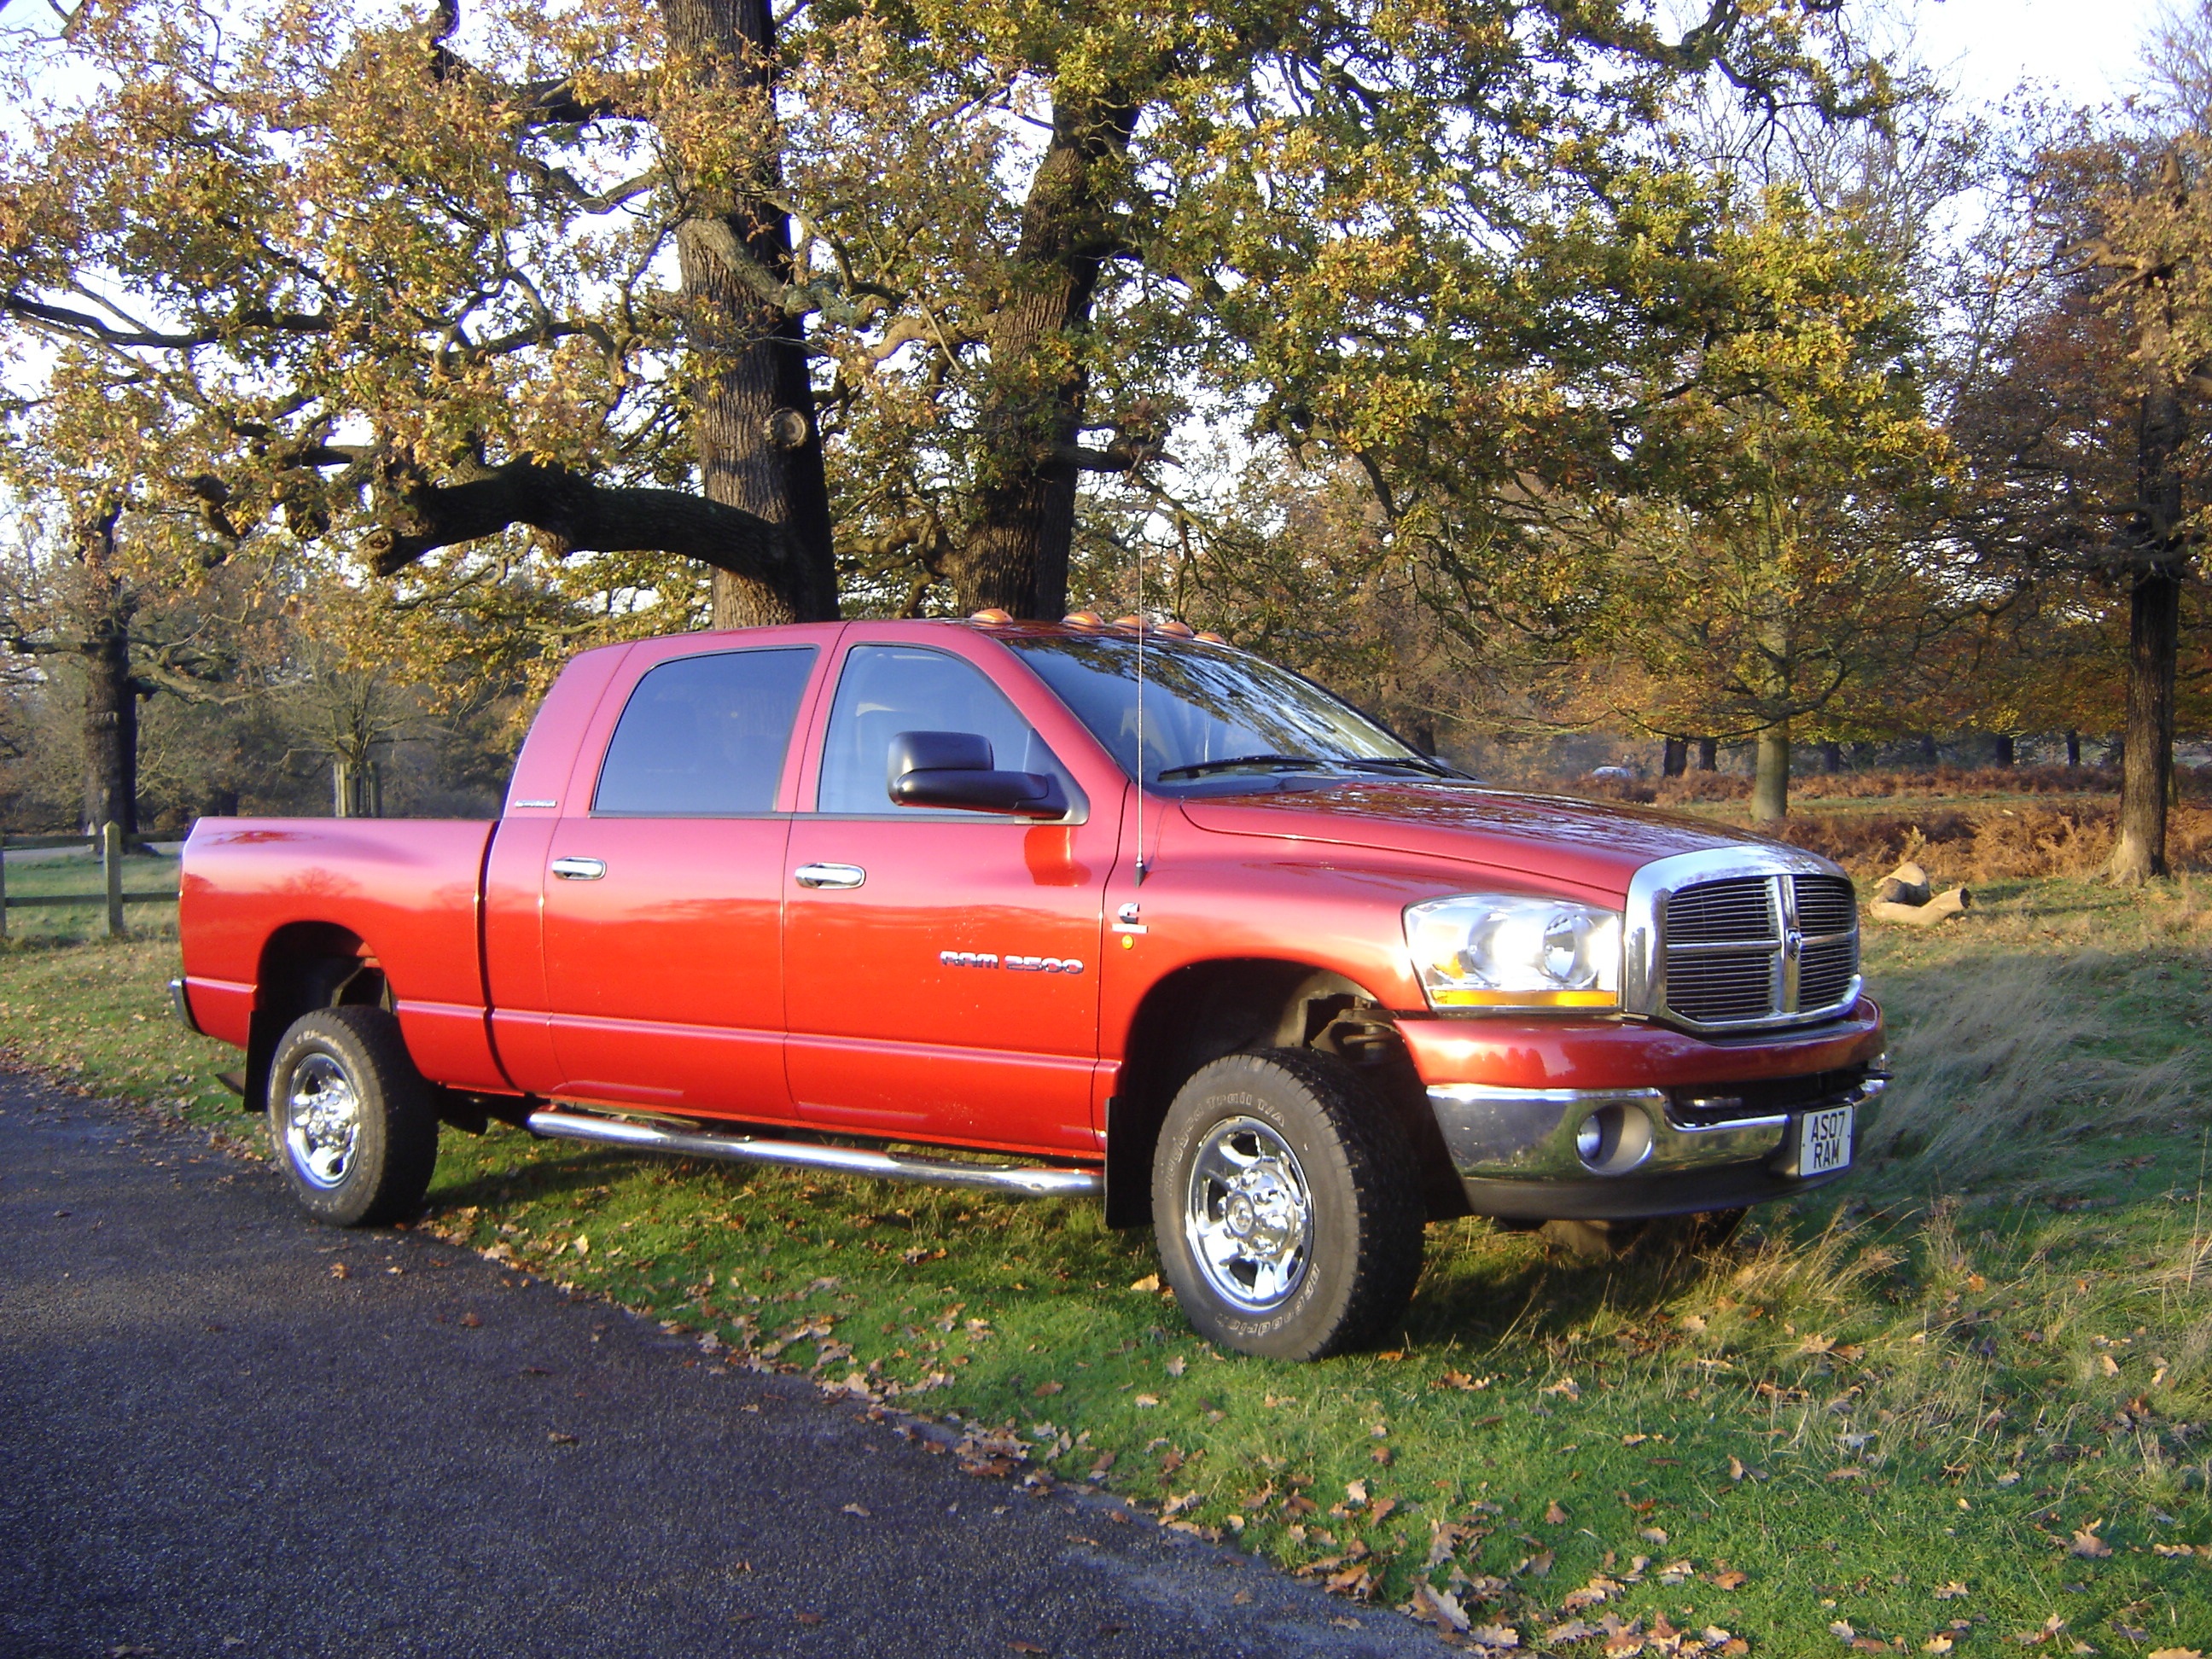
car, truck, vehicle, bumper, diesel, dodge, ram, pickup truck, land vehicle, automobile make, automotive exterior, luxury vehicle, truck bed part